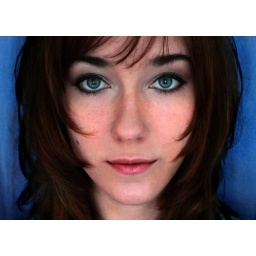
plz check your monitor if this looks rather grey and low in contrast or too much red :)